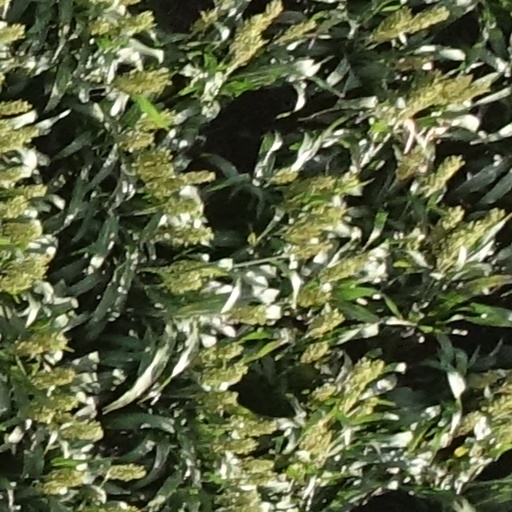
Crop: sorghum